Dutch Golden Age painting

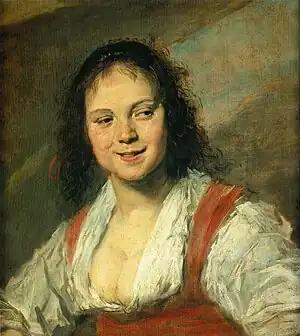
Frans Hals' tronie, with the later title "Gypsy Girl". 1628–30. Oil on wood, . The tronie includes elements of portraiture, genre painting, and sometimes history painting.

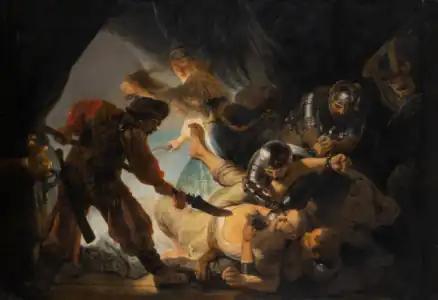
"The Blinding of Samson", 1636, which Rembrandt gave to Huyghens

A distinctive feature of the period is the proliferation of distinct genres of paintings, with the majority of artists producing the bulk of their work within one of these. The full development of this specialization is seen from the late 1620s, and the period from then until the French invasion of 1672 is the core of Golden Age painting. Artists would spend most of their careers painting only portraits, genre scenes, landscapes, seascapes and ships, or still lifes, and often a particular sub-type within these categories. Many of these types of subjects were new in Western painting, and the way the Dutch painted them in this period was decisive for their future development.